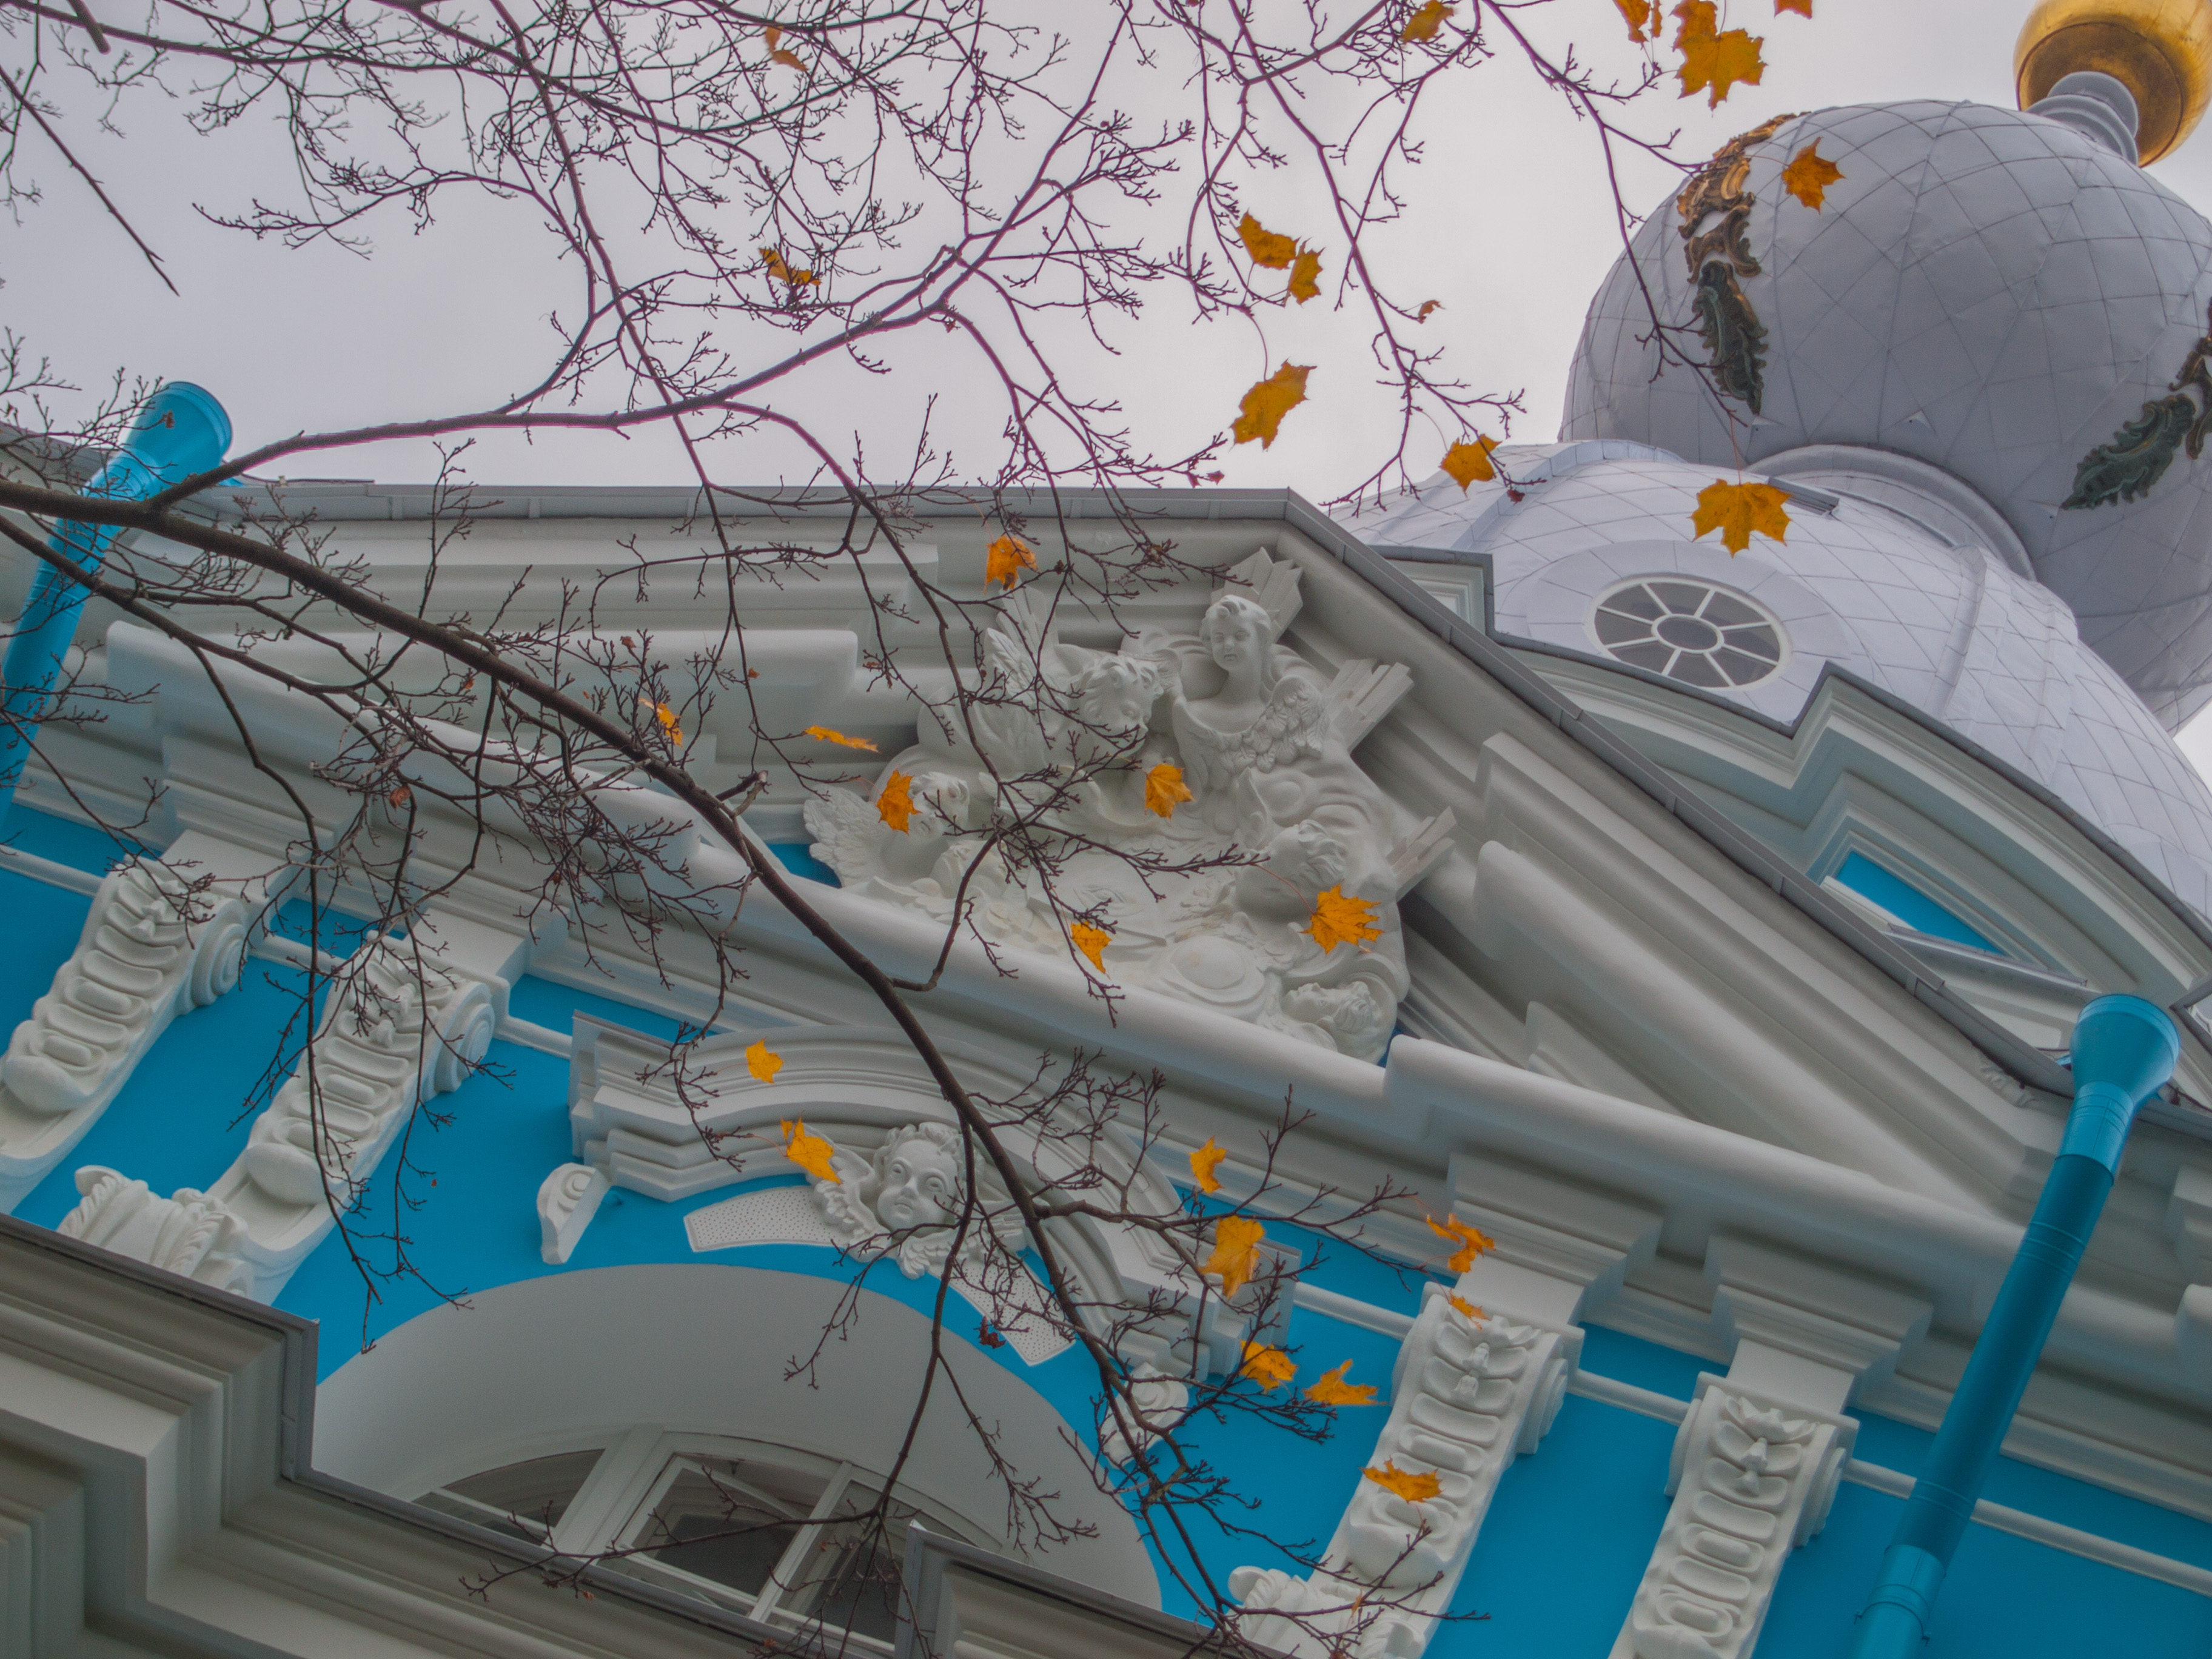
image, blue, architecture, tree, branch, sky, plant, world, winter, roof, glass, urban design, building, city